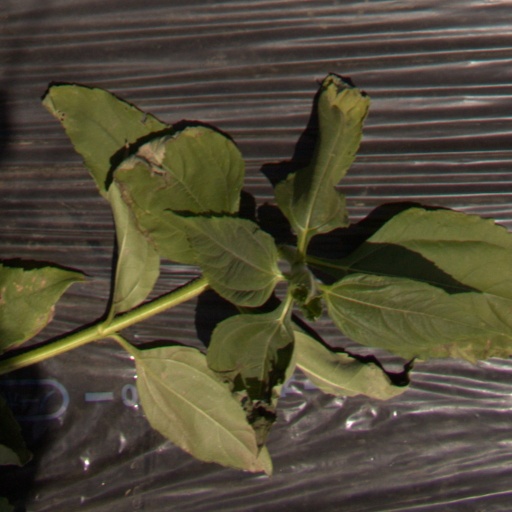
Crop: Jerusalem artichoke